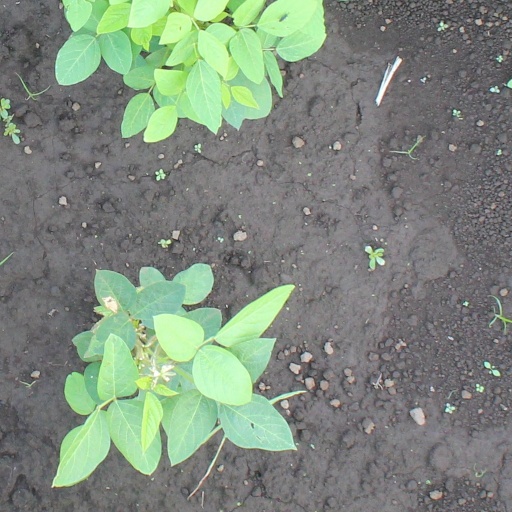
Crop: soybean